Theodore Haupt

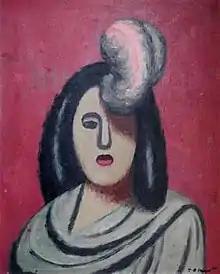
Barbara in Plume Hat 1933 Oil on Canvas, 22" X 18"

Haupt's modernist paintings were being exhibited in New York art galleries and at museums around the country. Two of his paintings were selected for The Art Institute of Chicago's 45th Annual Exhibition (October 24-December 8, 1935), Sea Beach (#91) and Shadow Lane (#92). Haupt's works were shown at a number of museums, among them The Pennsylvania Academy of Fine Art; The Minneapolis Institute of Art; and The Whitney Museum of American Art, New York.